WIMI

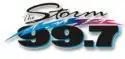
Logo before translator sign on

In 2017, the station was fined $4,000 by the FCC for originating programming directly from its Park Falls, Wisconsin translator. The translator had aired music while the parent station aired Green Bay Packers games that the Park Falls station could not air for territorial reasons to protect WCQM, that town's affiliate.